Punch (tool)

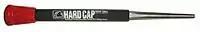
Drift punch

A "drift "punch"" is misleadingly named; it is not used as a punch in the traditional sense of the term. A drift punch, or drift pin, or lineup punch, is used as an aid in aligning bolt or rivet holes prior to inserting a fastener. A drift punch is constructed as a tapered rod, with the hammer acting on the large end of the taper. The long end of a drift punch is placed into the semi-aligned bolt holes of two separate components, and then driven into the hole. As it is driven in, the taper forces the two components into alignment, allowing for easy insertion of the fastener. Unlike most punches, force is never (and should never be) applied to the tip, or end of a drift pin.